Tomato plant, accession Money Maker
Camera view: tilt-top (135 deg); turntable rotation: 60 degrees
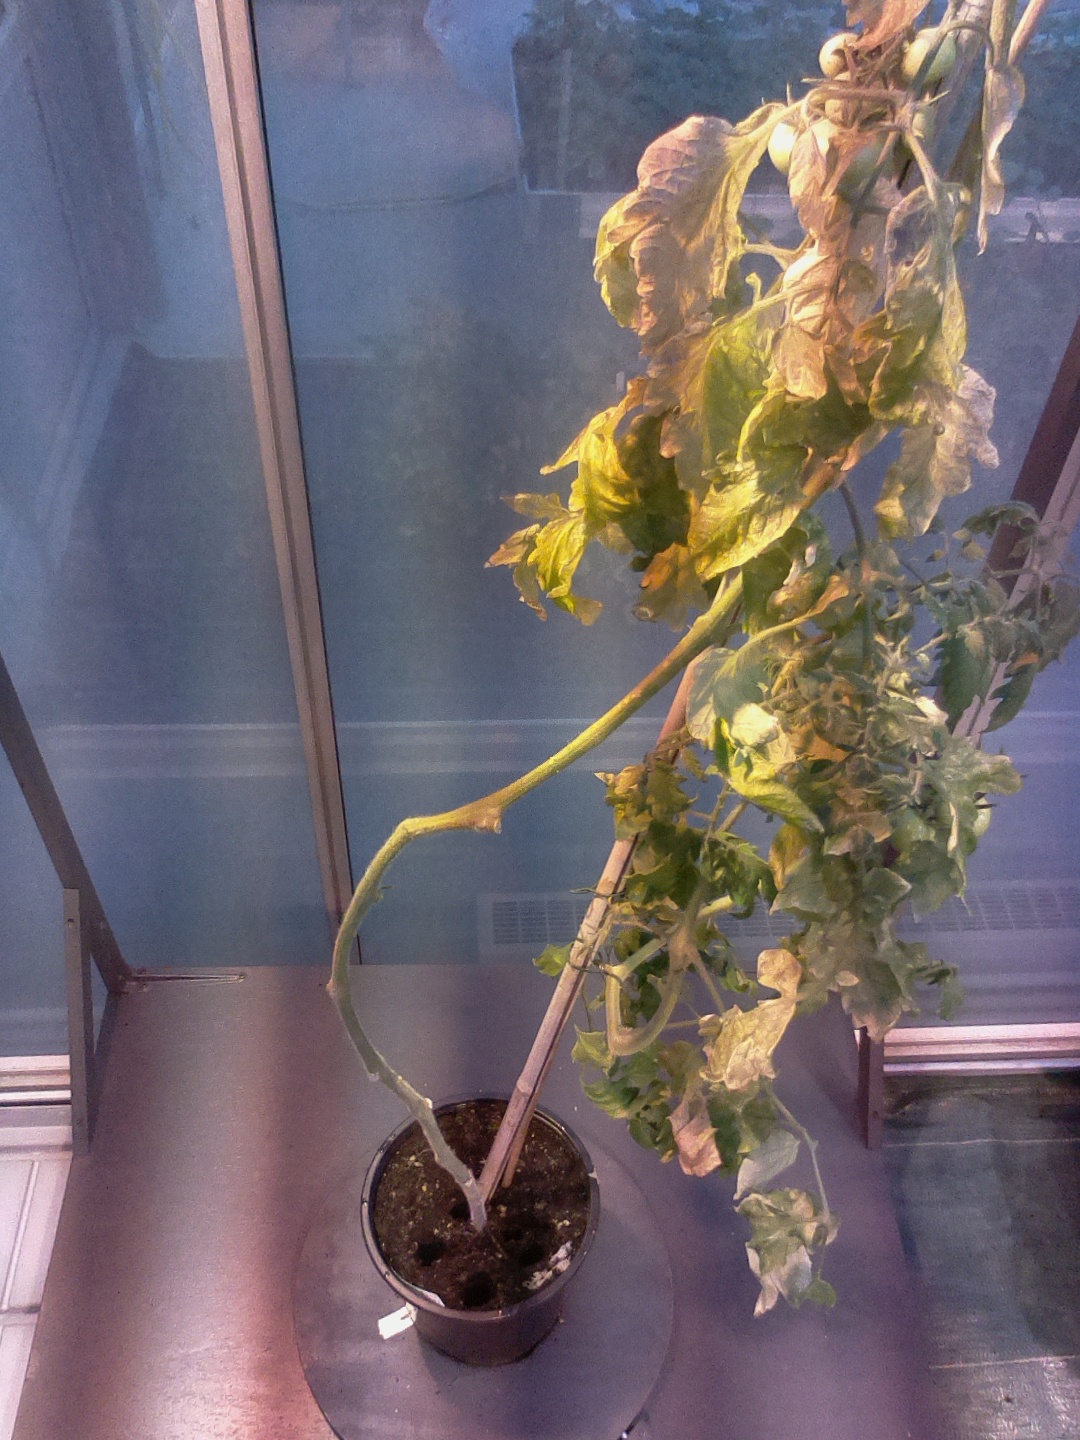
BBCH growth stage 79: 90% -100% of final fruit size